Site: brandenburg
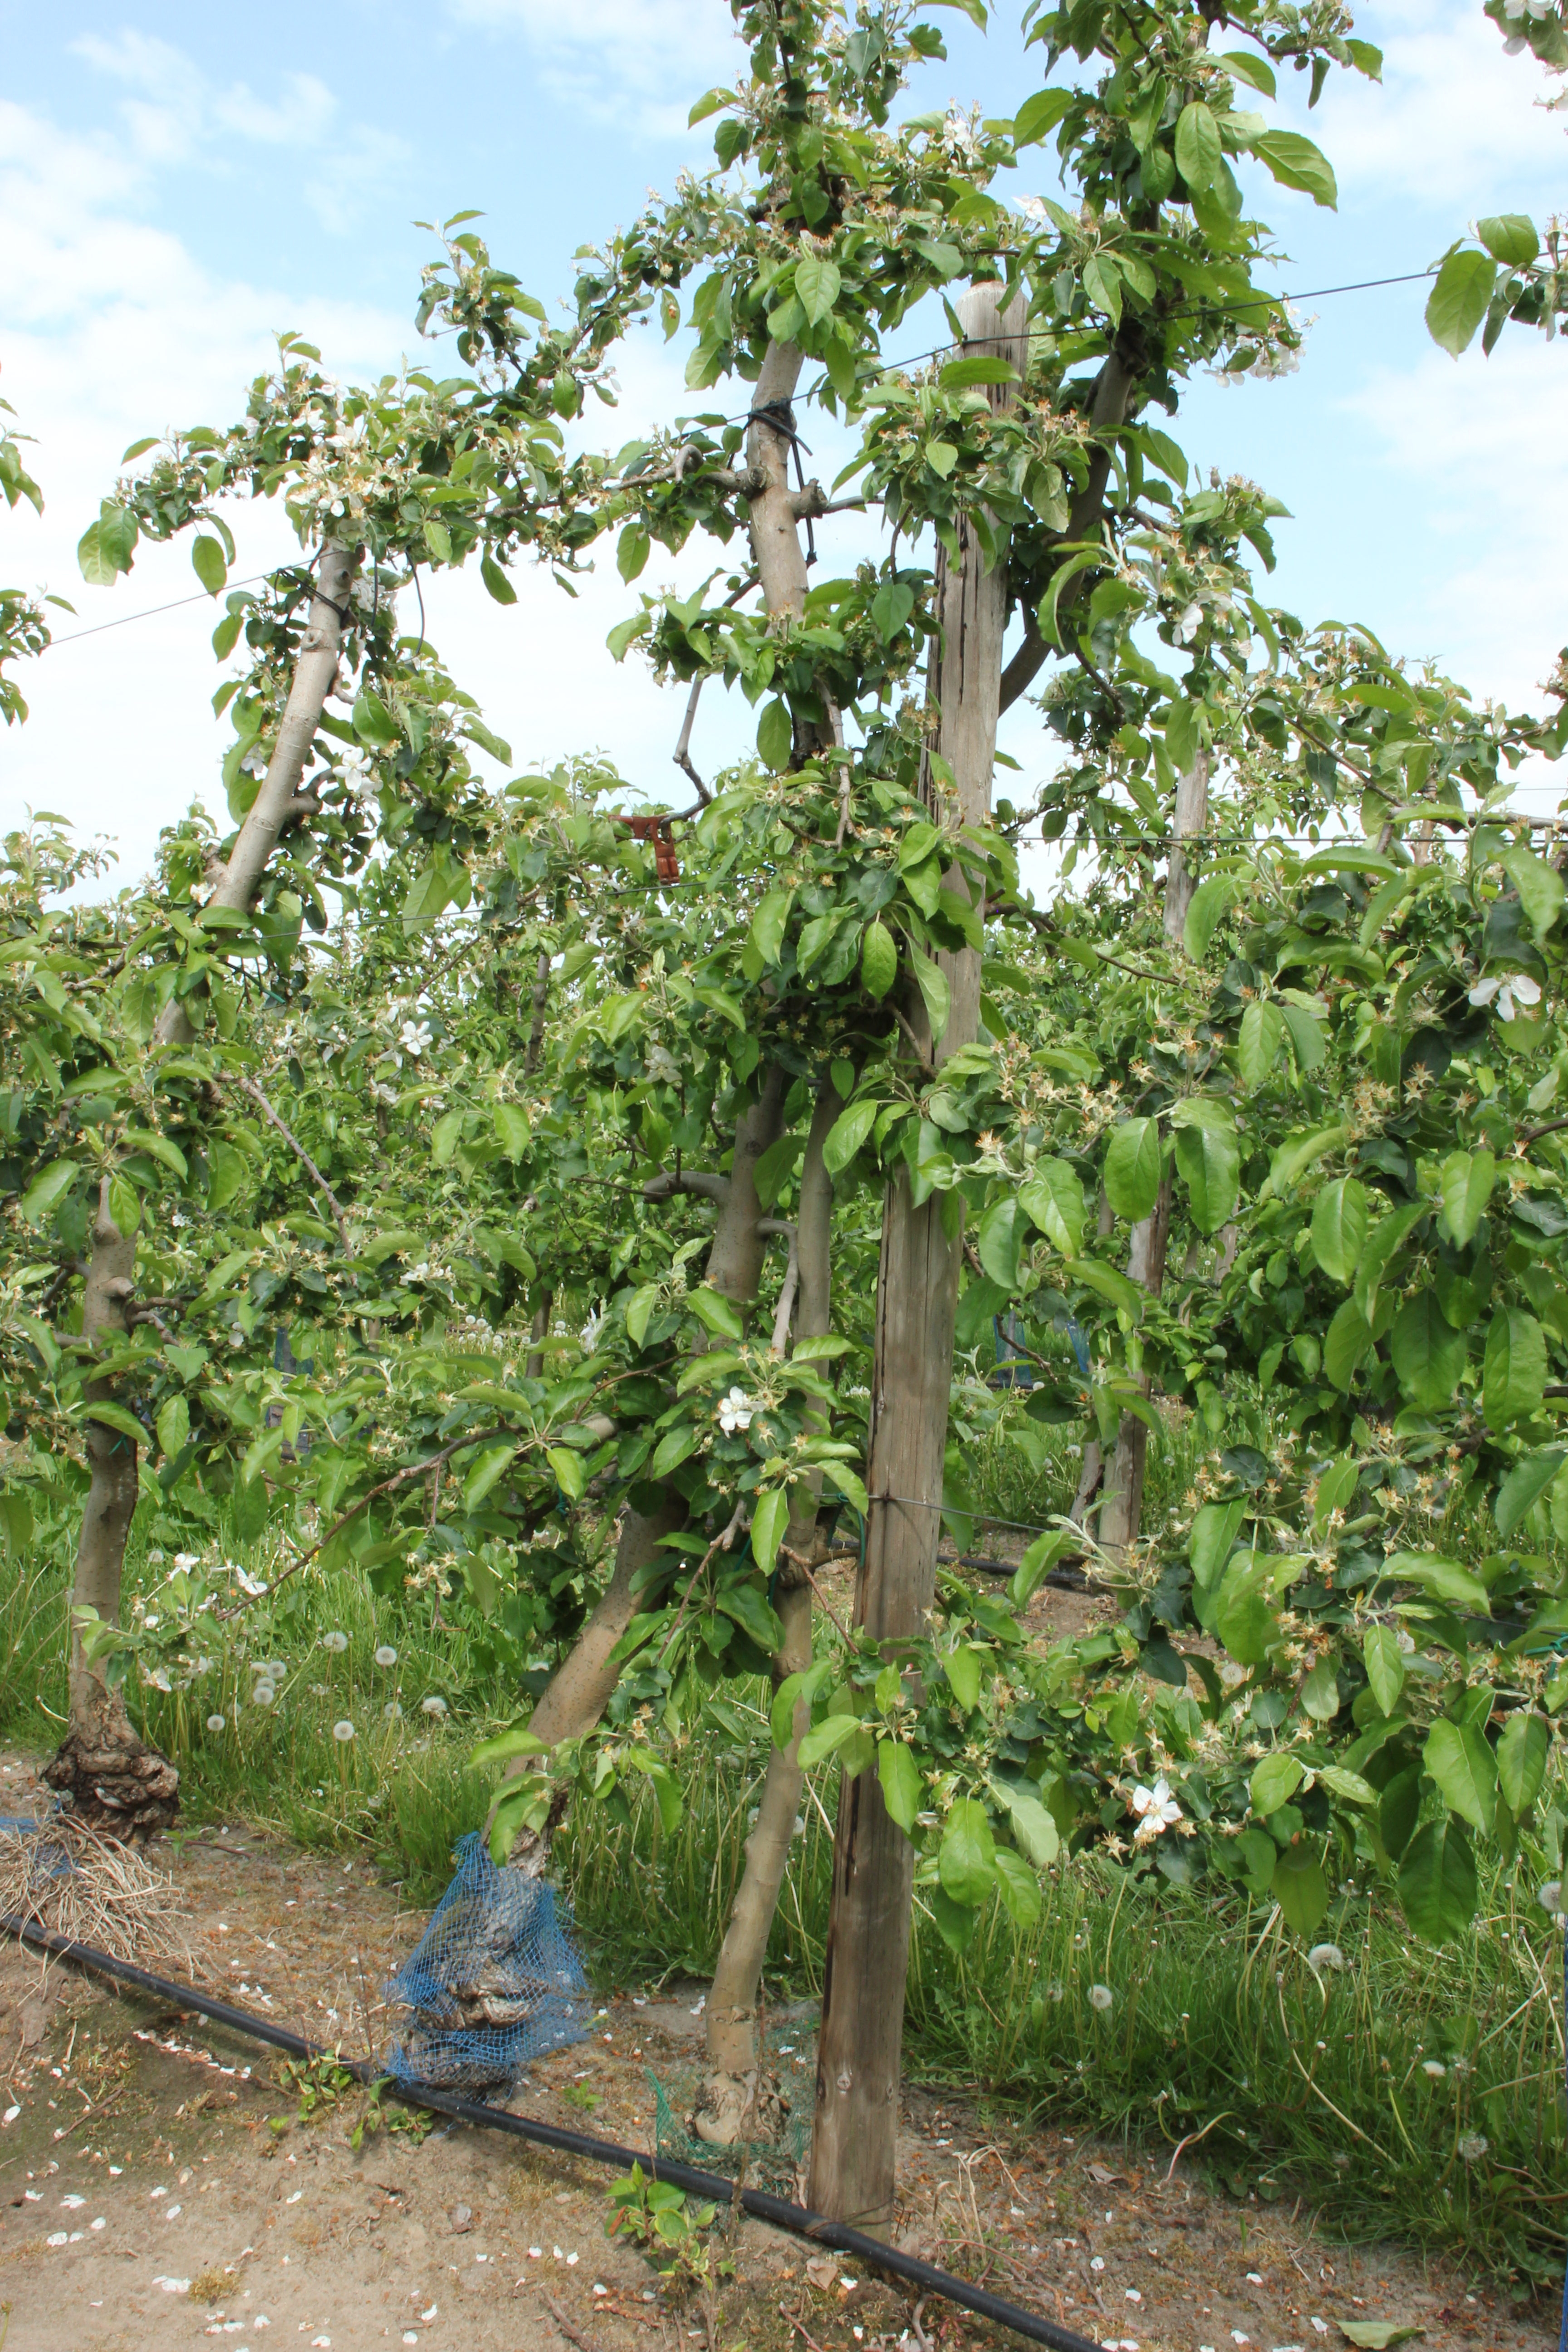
Growth stage (BBCH 67): Flowering